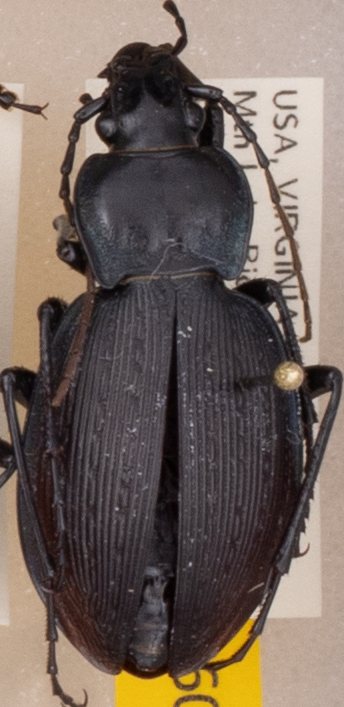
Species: Carabus goryi
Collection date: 2021-05-18
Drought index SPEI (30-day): -1.082
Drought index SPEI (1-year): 1.06
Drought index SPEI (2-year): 1.45